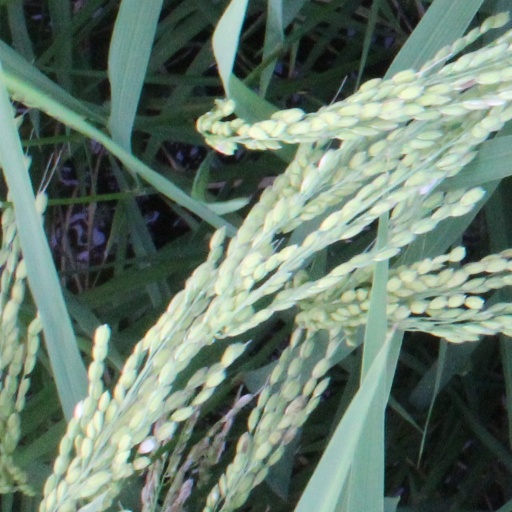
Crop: rice